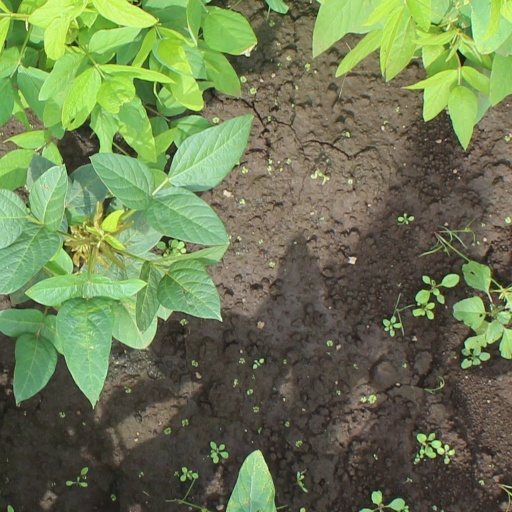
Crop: soybean